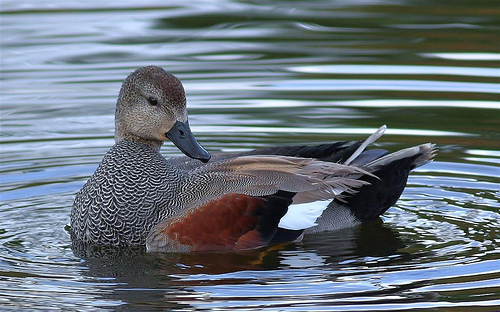
the crown of the head is brown and the breast is a black and white pattern and the wing is reddish brown.
this bird has brown and white feathers and likes water.
the bird has a long black bill and a brown crown.
the bird has a striped back and a long black bill.
this bird is brown, black, and white in color with a flat black beak, and black eye rings.
this bird has wings that are grey and has a long black bill
this bird has a round brown head, black, medium length, flat, rounded bill, black and white feathering of the breast, brown, black, white and gray wings, and a short black and gray tail.
this bird has wings that are black and has a long bill
this bird has a brown crown with flat black bill and white and brown breast.
a white and black patterned bird with red tint under its wings.
Species: Gadwall